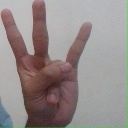
अक्षर: क्ष